Andrea Slobodian

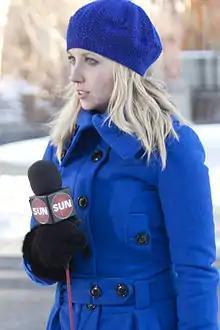
Slobodian reporting for Sun News from Olympic Plaza (Calgary) on December 9, 2011

Andrea Slobodian is a Canadian former television reporter. In October 2012, she became the late night anchor for CTV News in Winnipeg. Previously she was a reporter and commentator for "The Roundtable" on Sun News Network. She currently works for the Manitoba Legislature in the Communications and Stakeholder Relations department.